Now Wait for Last Year

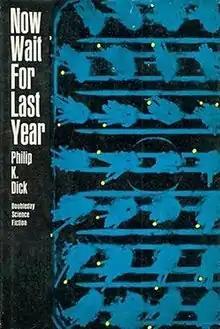
Cover of first edition (hardcover)

Now Wait for Last Year is a 1966 science fiction novel by American writer Philip K. Dick. It is set in 2055, when Earth is caught between two galactic powers in an interstellar conflict. Dr. Eric Sweetscent and his wife Kathy get addicted to a powerful drug that appears to cause time travel. The doctor's patient is the world leader, UN Secretary General. Of the twenty-eight novels Dick published in the 1960s and 1970s, this novel is one of the five chosen to represent this period of his career in The Library of America series, Volume Two.